Gaykhatu

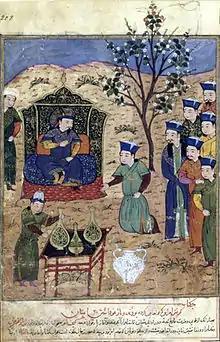
Gaykhatu interrogates Shigtûr Noyan, ally and cousin of Arghun.

Gaykhatu heard of Arghun's death in his wintering pastures near Antalya from Lagzi Küregen (son of Arghun Aqa and in-law of Hulagu Khan). The main contenders for the throne were his nephew Ghazan and cousin Baydu. Baydu was nominated for the throne by an influential Mongol commander, Ta'achar, who had sent an envoy to Gaykhatu falsely announcing that Baydu had already taken the throne. Suspicious, Gaykhatu headed to the kurultai.